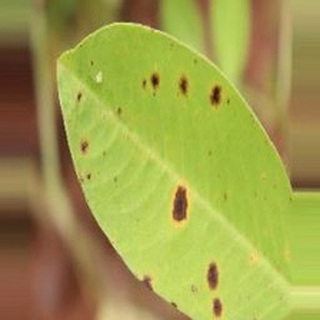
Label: groundnut_early_leaf_spot